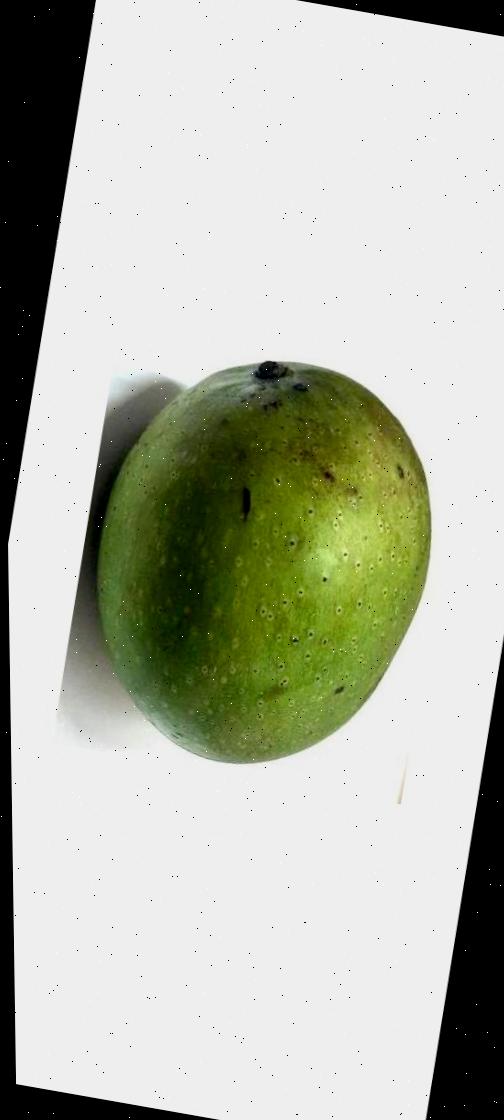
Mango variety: Ashshina Zhinuk